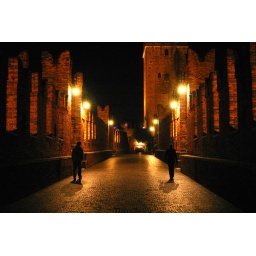
Strade diverse sul ponte scaligero di Verona. Different roads on the scaligero bridge in Verona.